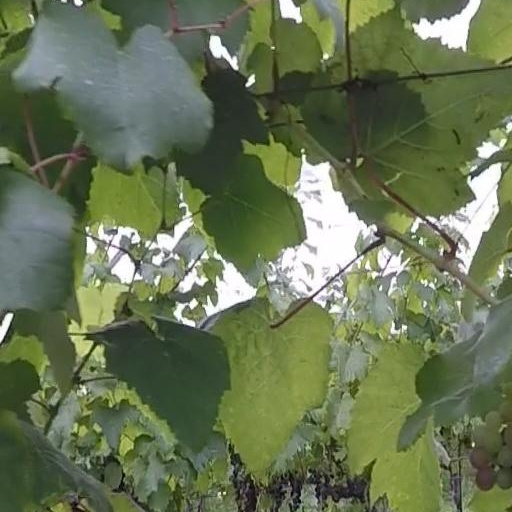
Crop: grape